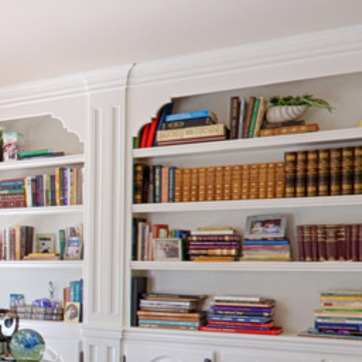
Material: paper